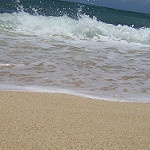
Label: sea